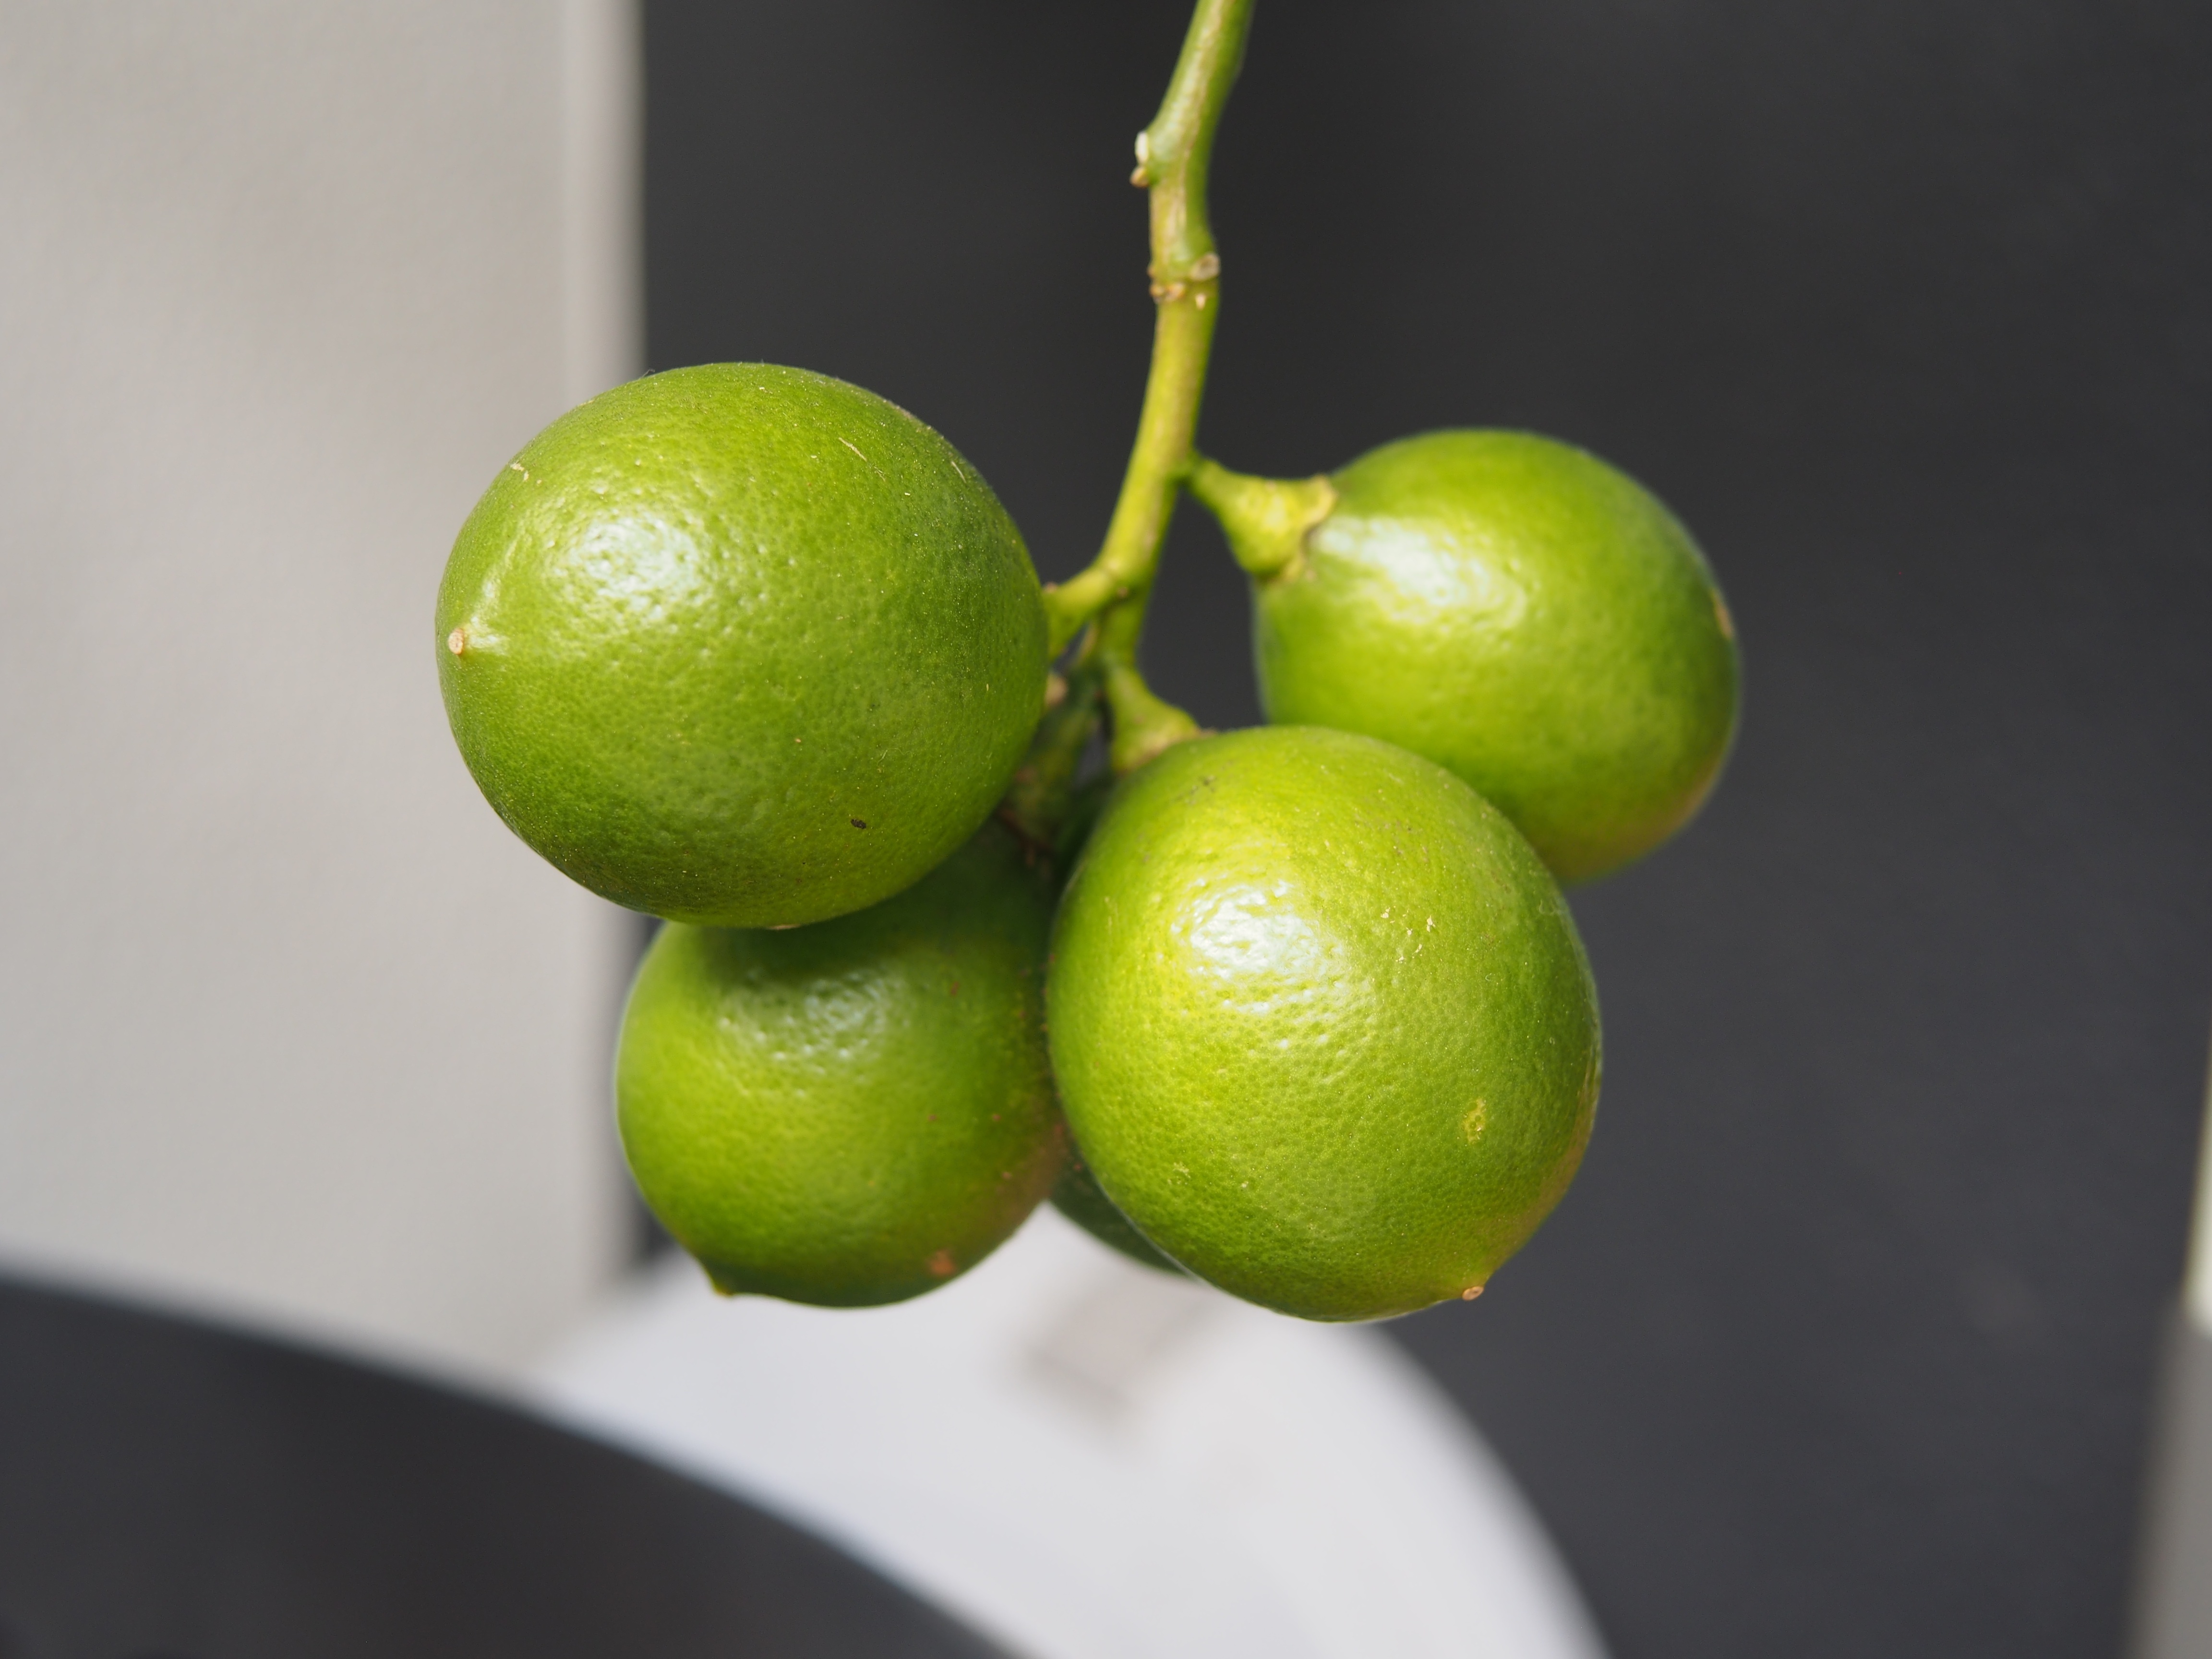
plant, fruit, food, green, produce, lemon, lime, liqueur, citrus, flowering plant, land plant, sweet lemon, key lime, meyer lemon, persian lime